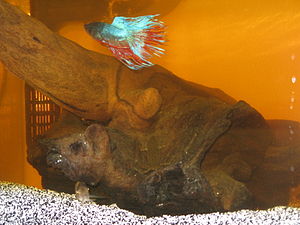
Moseeg
Moseeg er egetræ, der har ligget i en mose i mange år og dermed er blevet sortbrunt eller næsten helt sort. Det er normalt ikke hårdt i mosen, men når det tørrer, falder træet sammen og bliver hårdt. Forandringerne skyldes dels, at garvesyren i træet er gået i forbindelse med jernsalte i mosevandet, dels at en del af træets træstof er gået i opløsning, så cellerne falder sammen ved tørringen. Moseeg er normalt også betragtet som et meget fint materiale – især til f.eks. gulve. De 1900-årige egepæle fra Cæsars Rhinbro ved Mainz er under navn af tysk ibentræ anvendt til møbler.